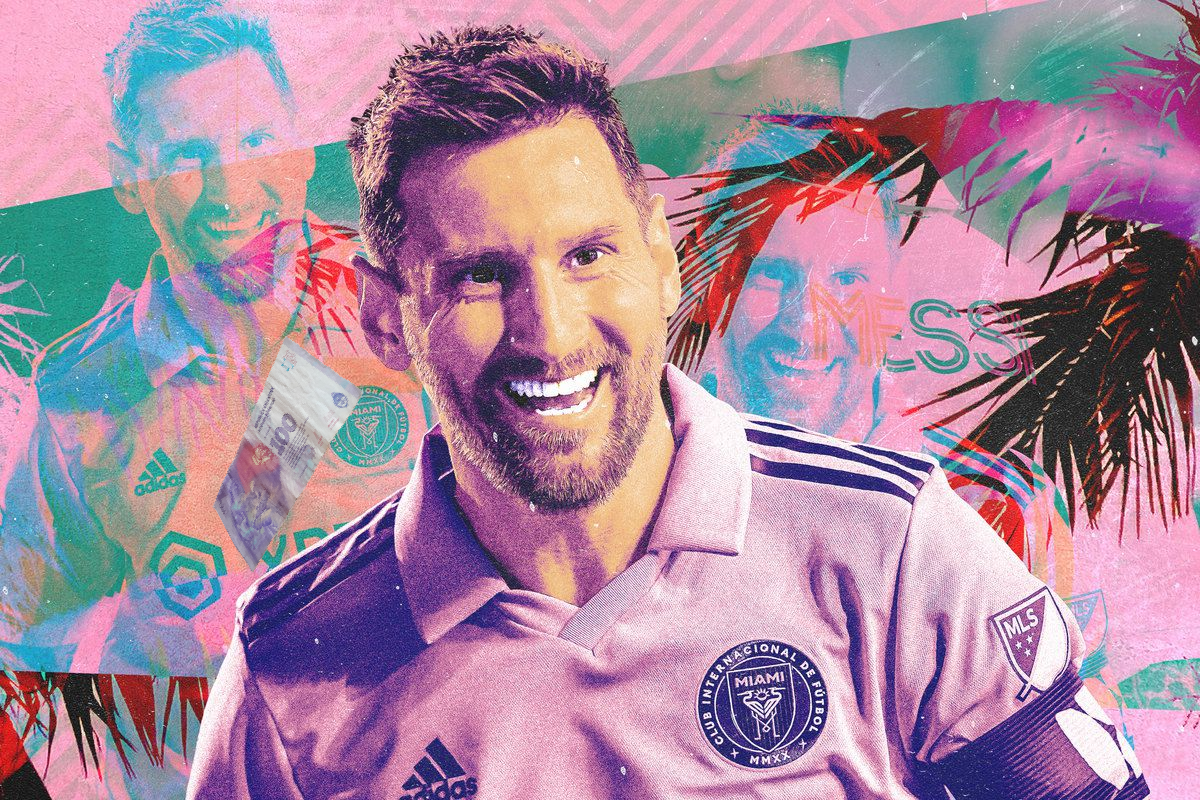
Denominación: 100